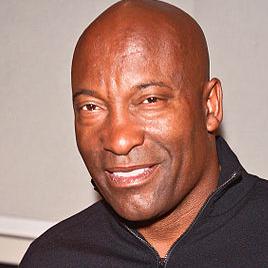
Age: 44